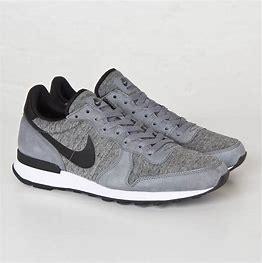
Brand: Nike
Model: Internationalist